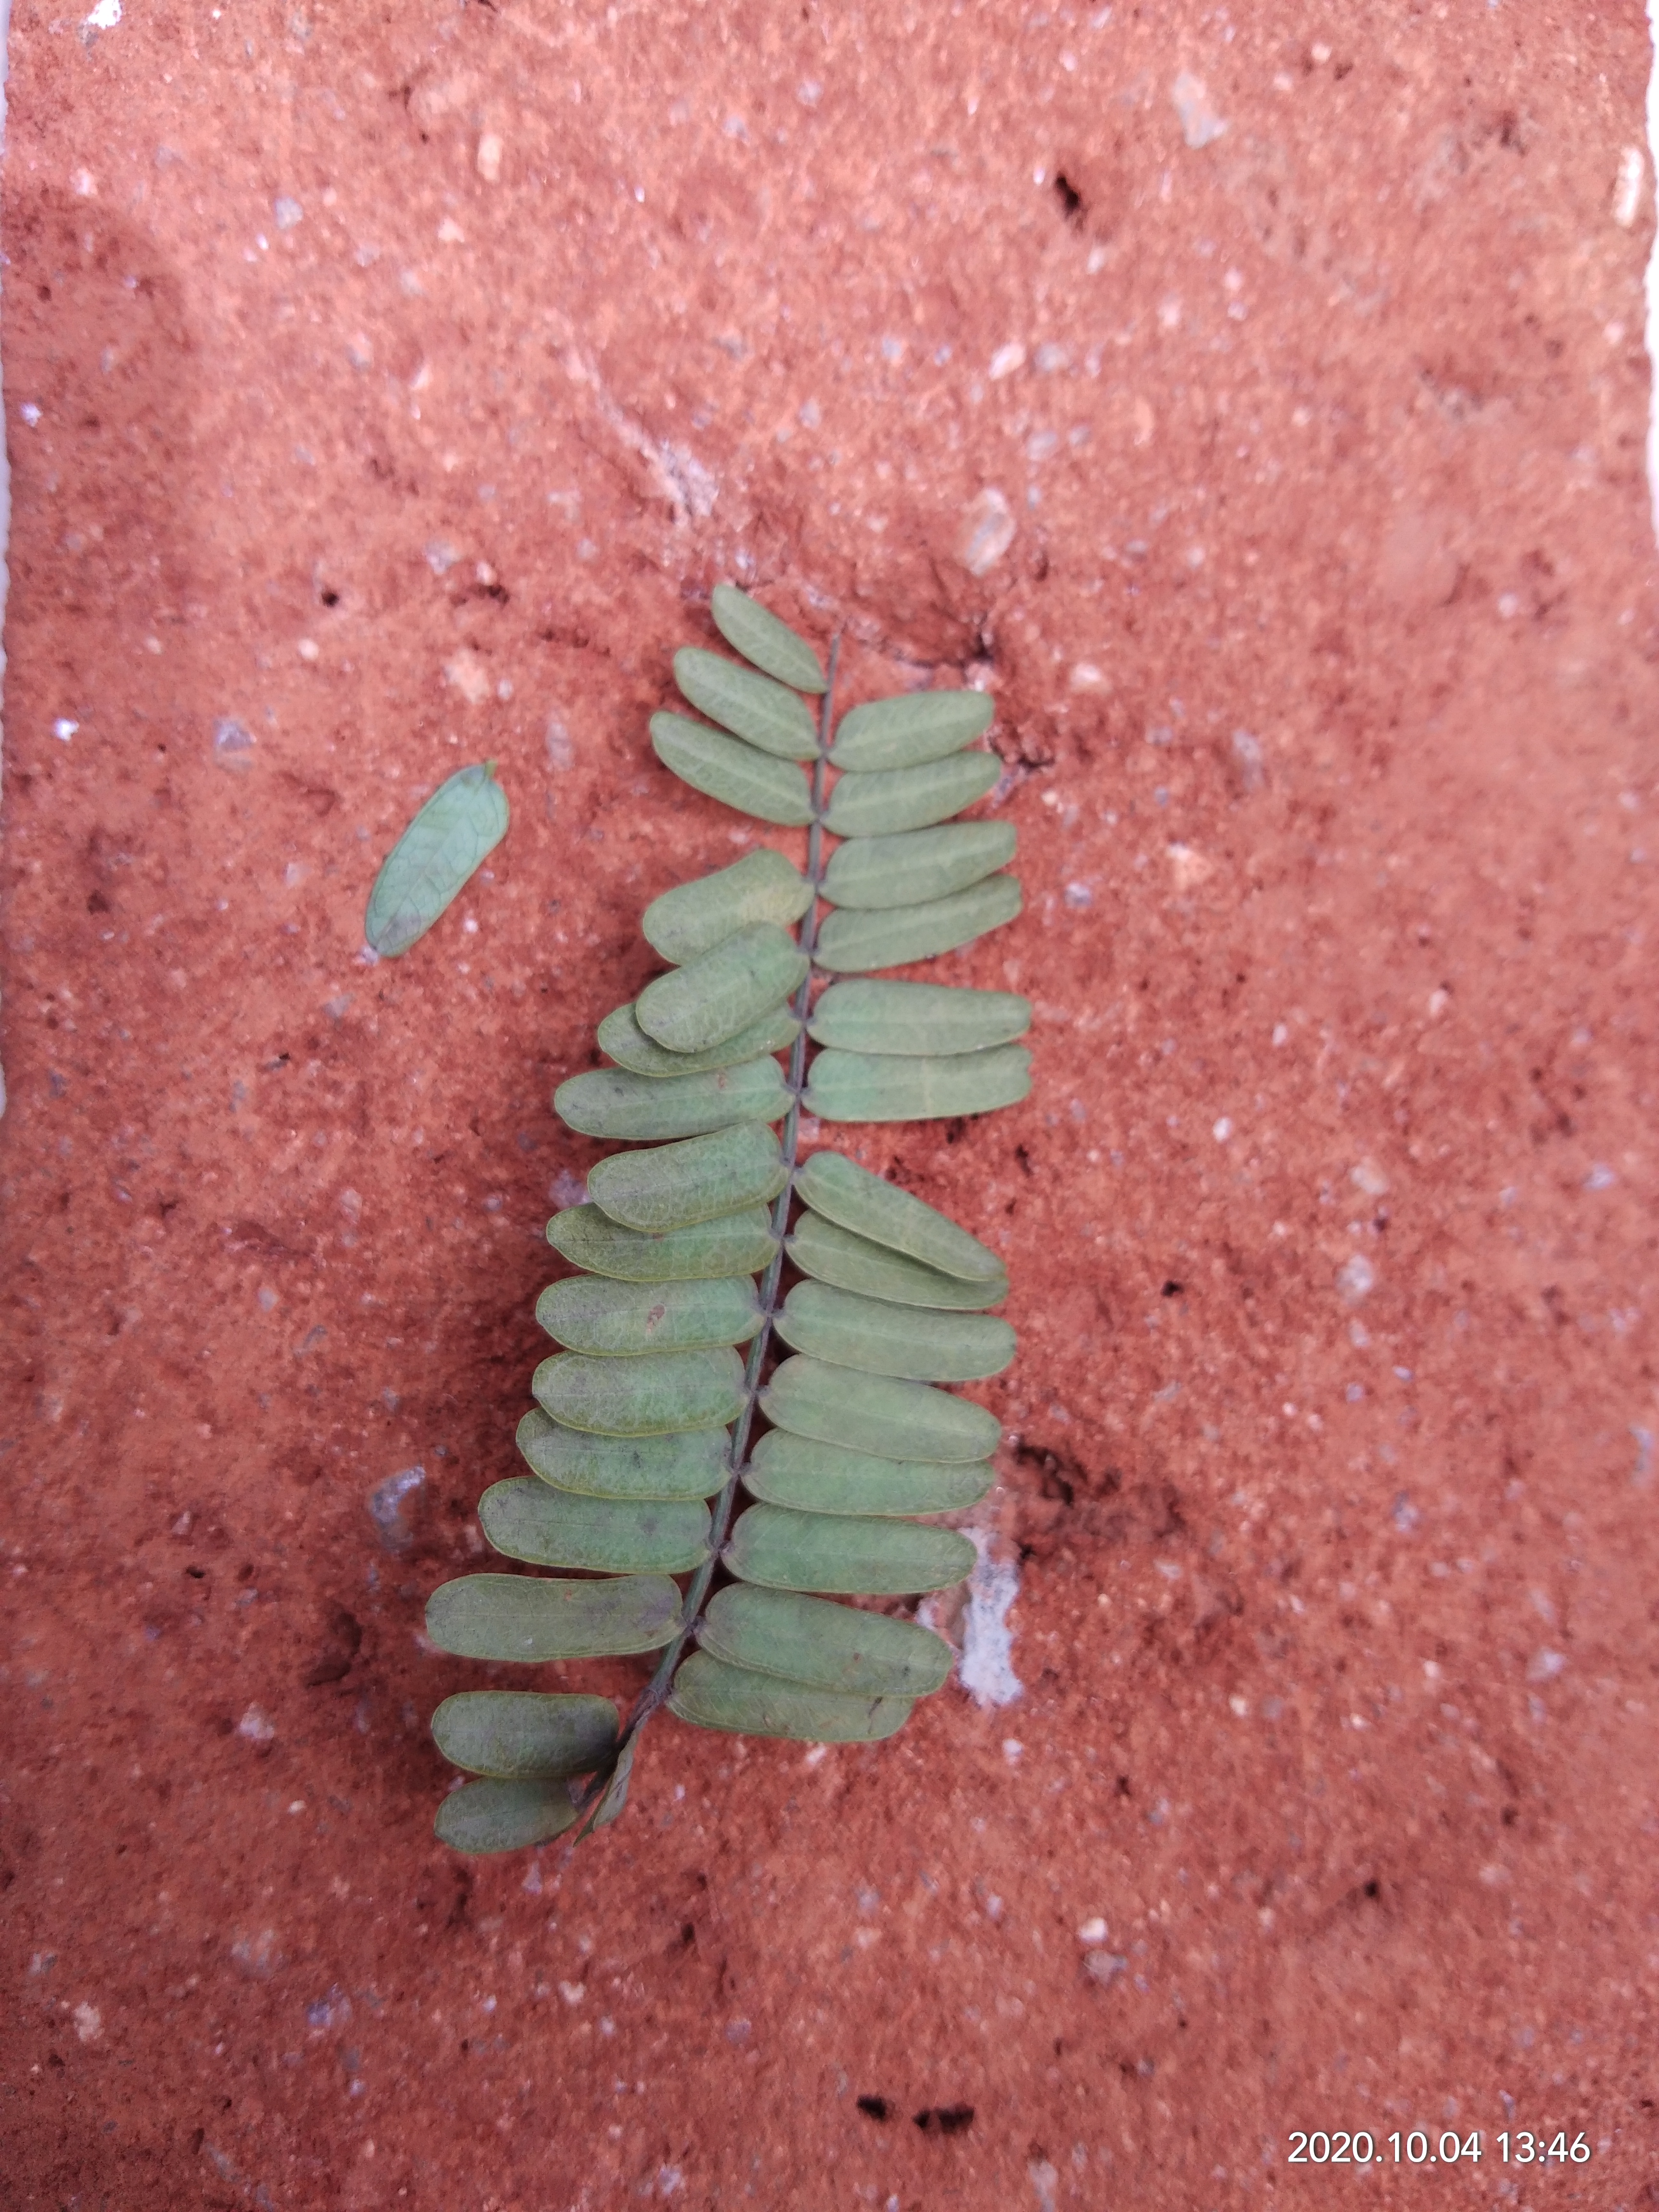
Plant: Tamarind